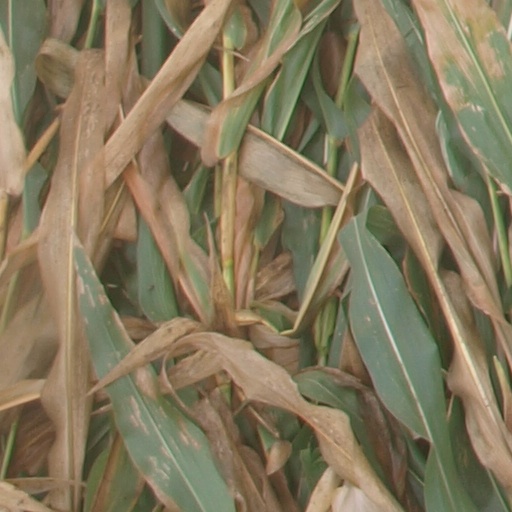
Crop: maize; corn